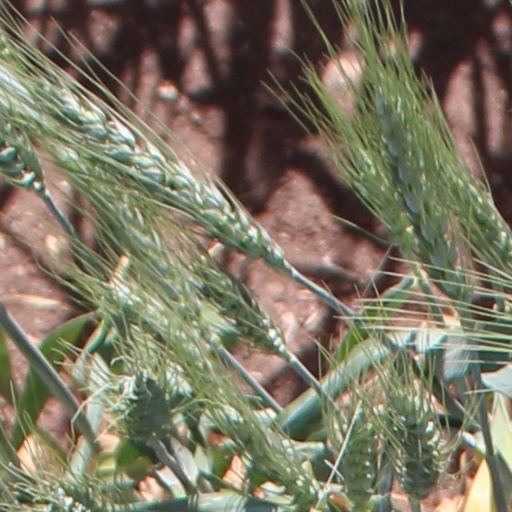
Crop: wheat